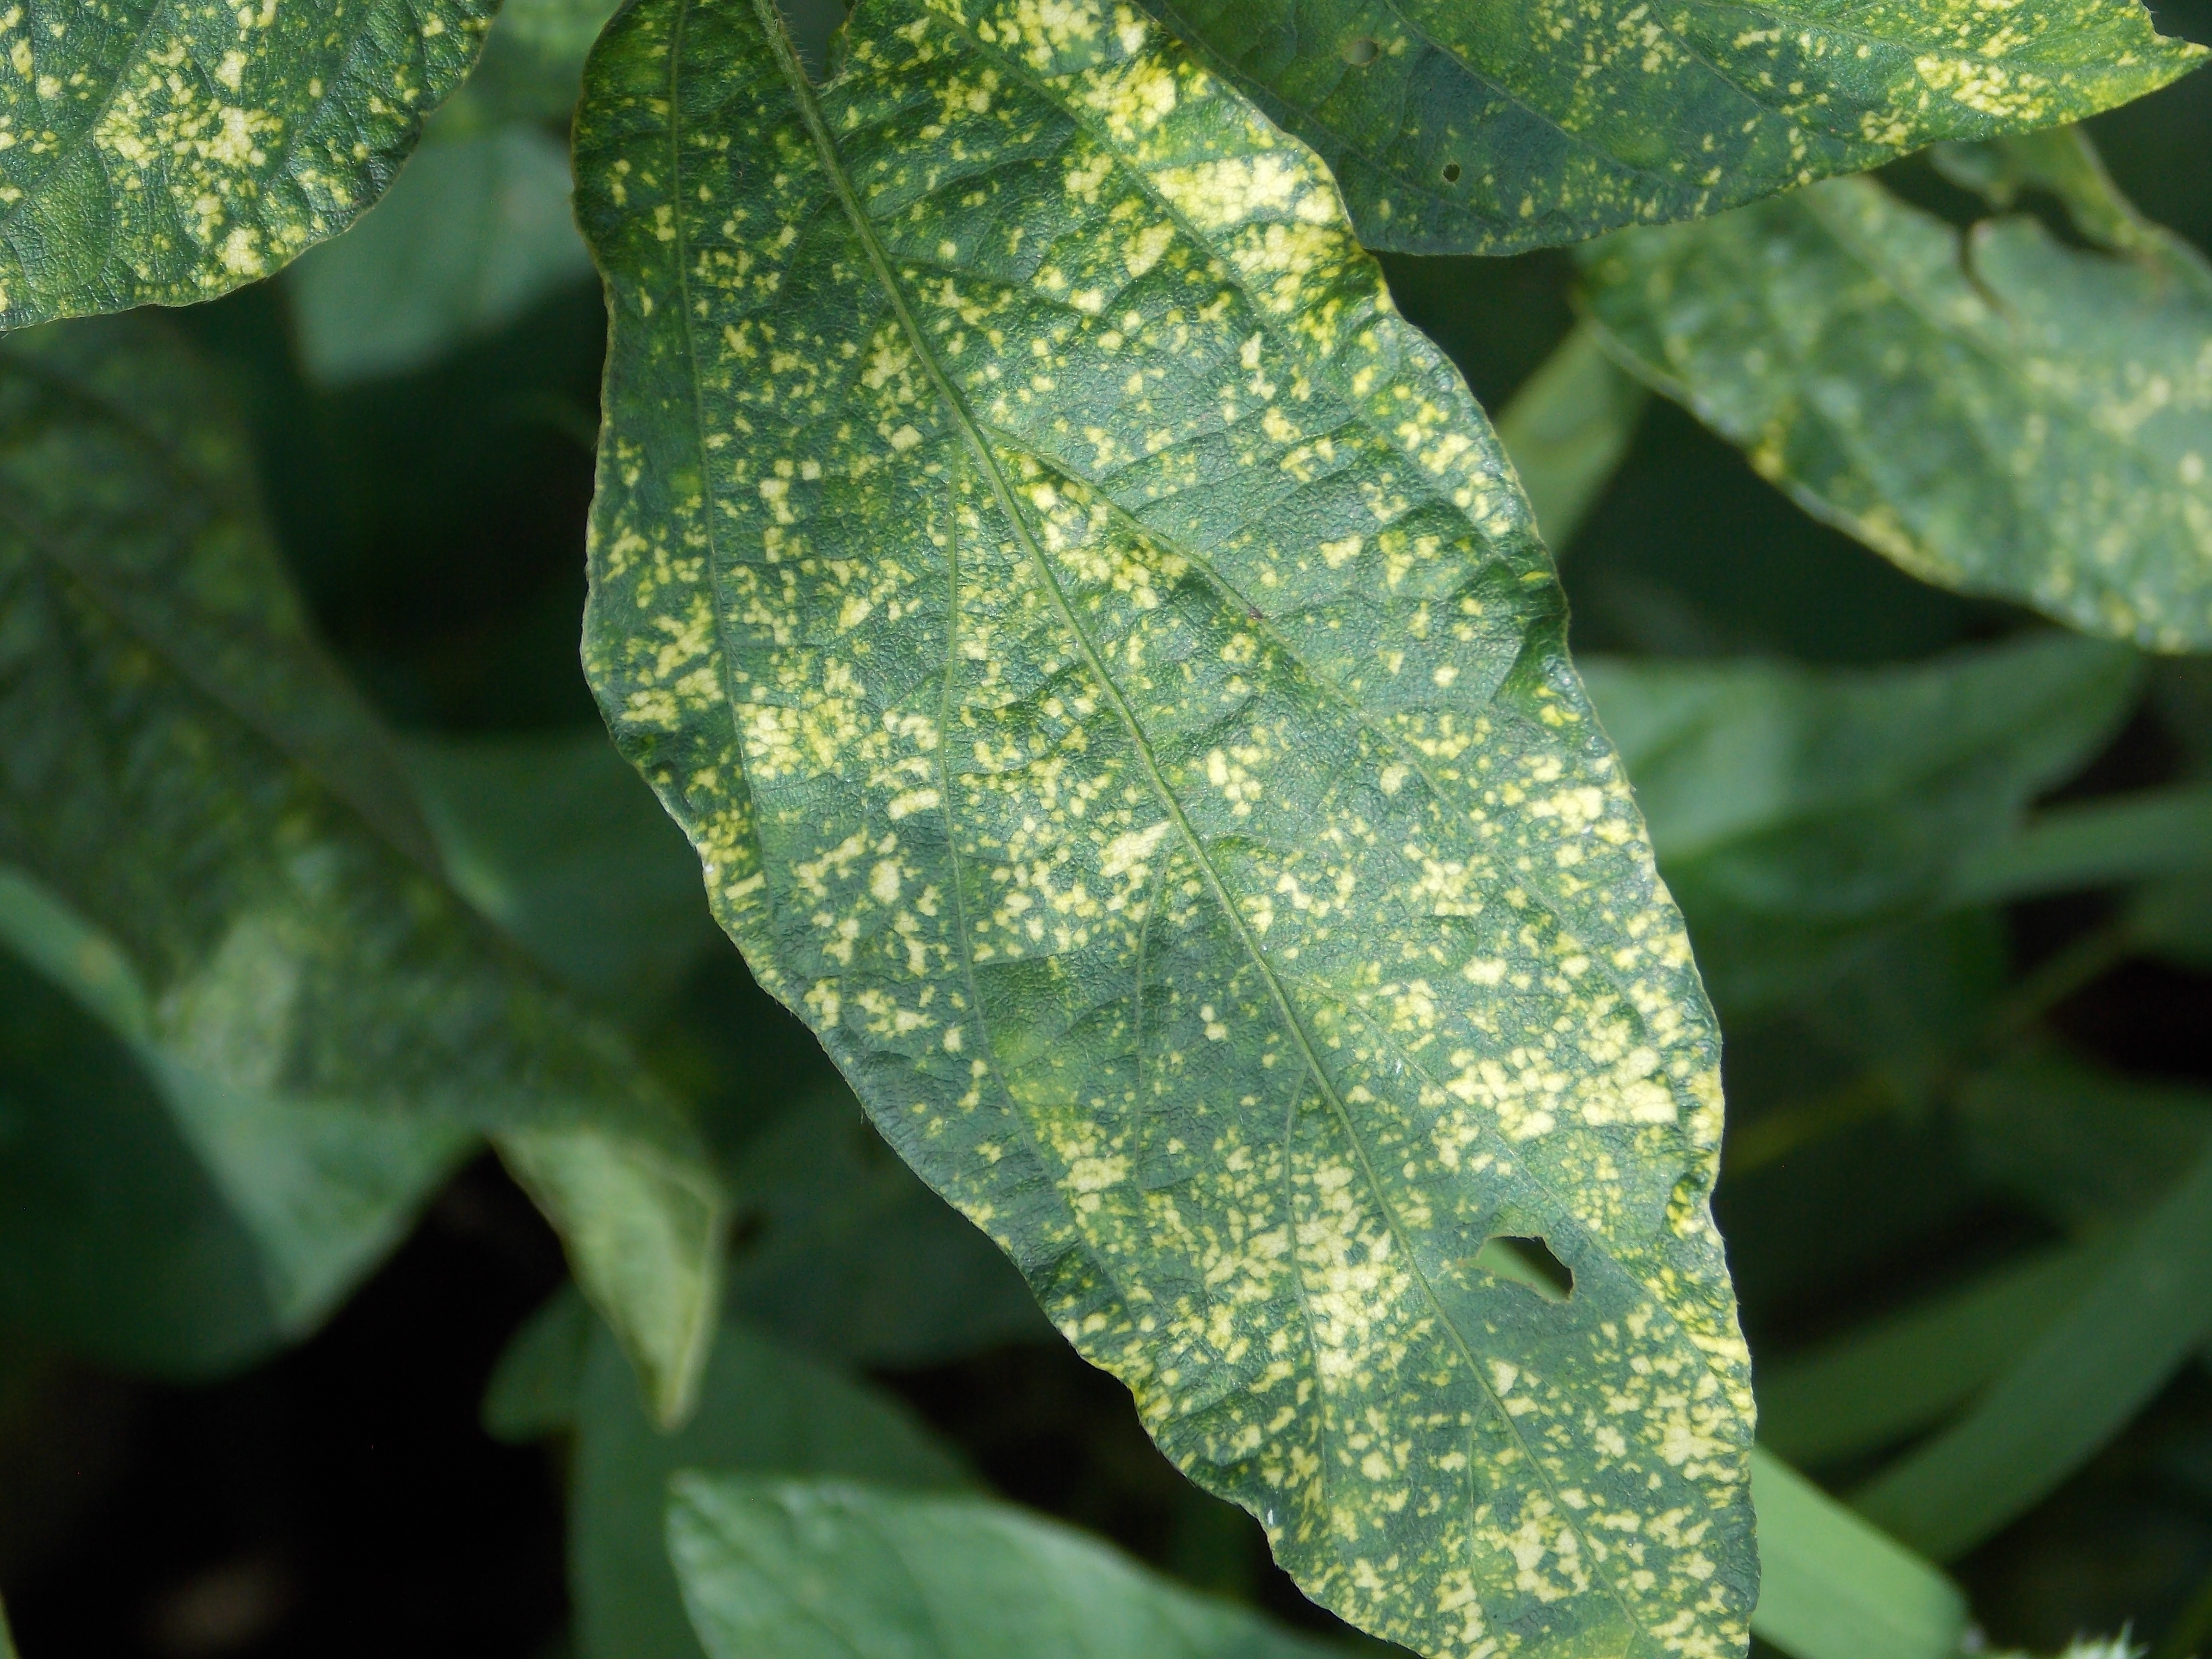
Label: Disease